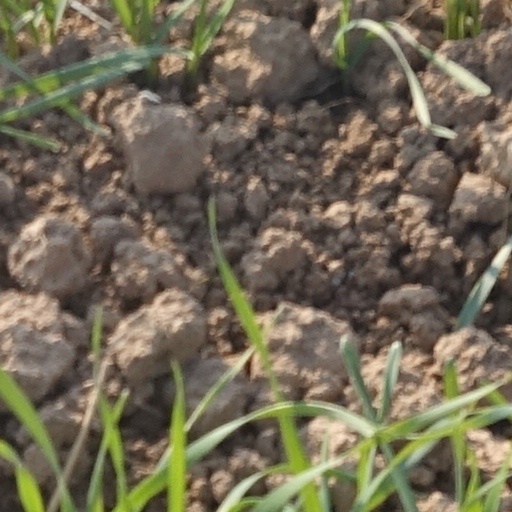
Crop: wheat